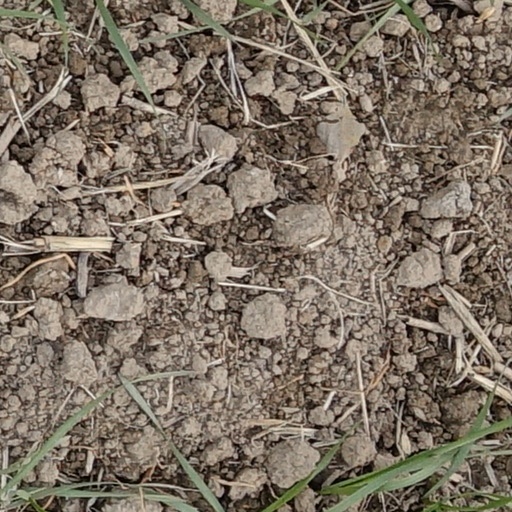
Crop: wheat